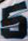
Number: 5